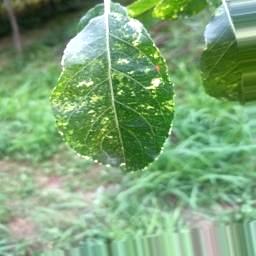
Label: Apple_Mosaic